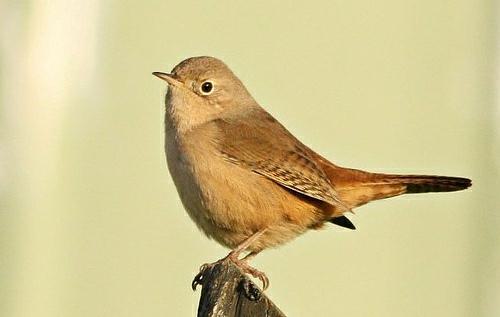
A photo of a house wren